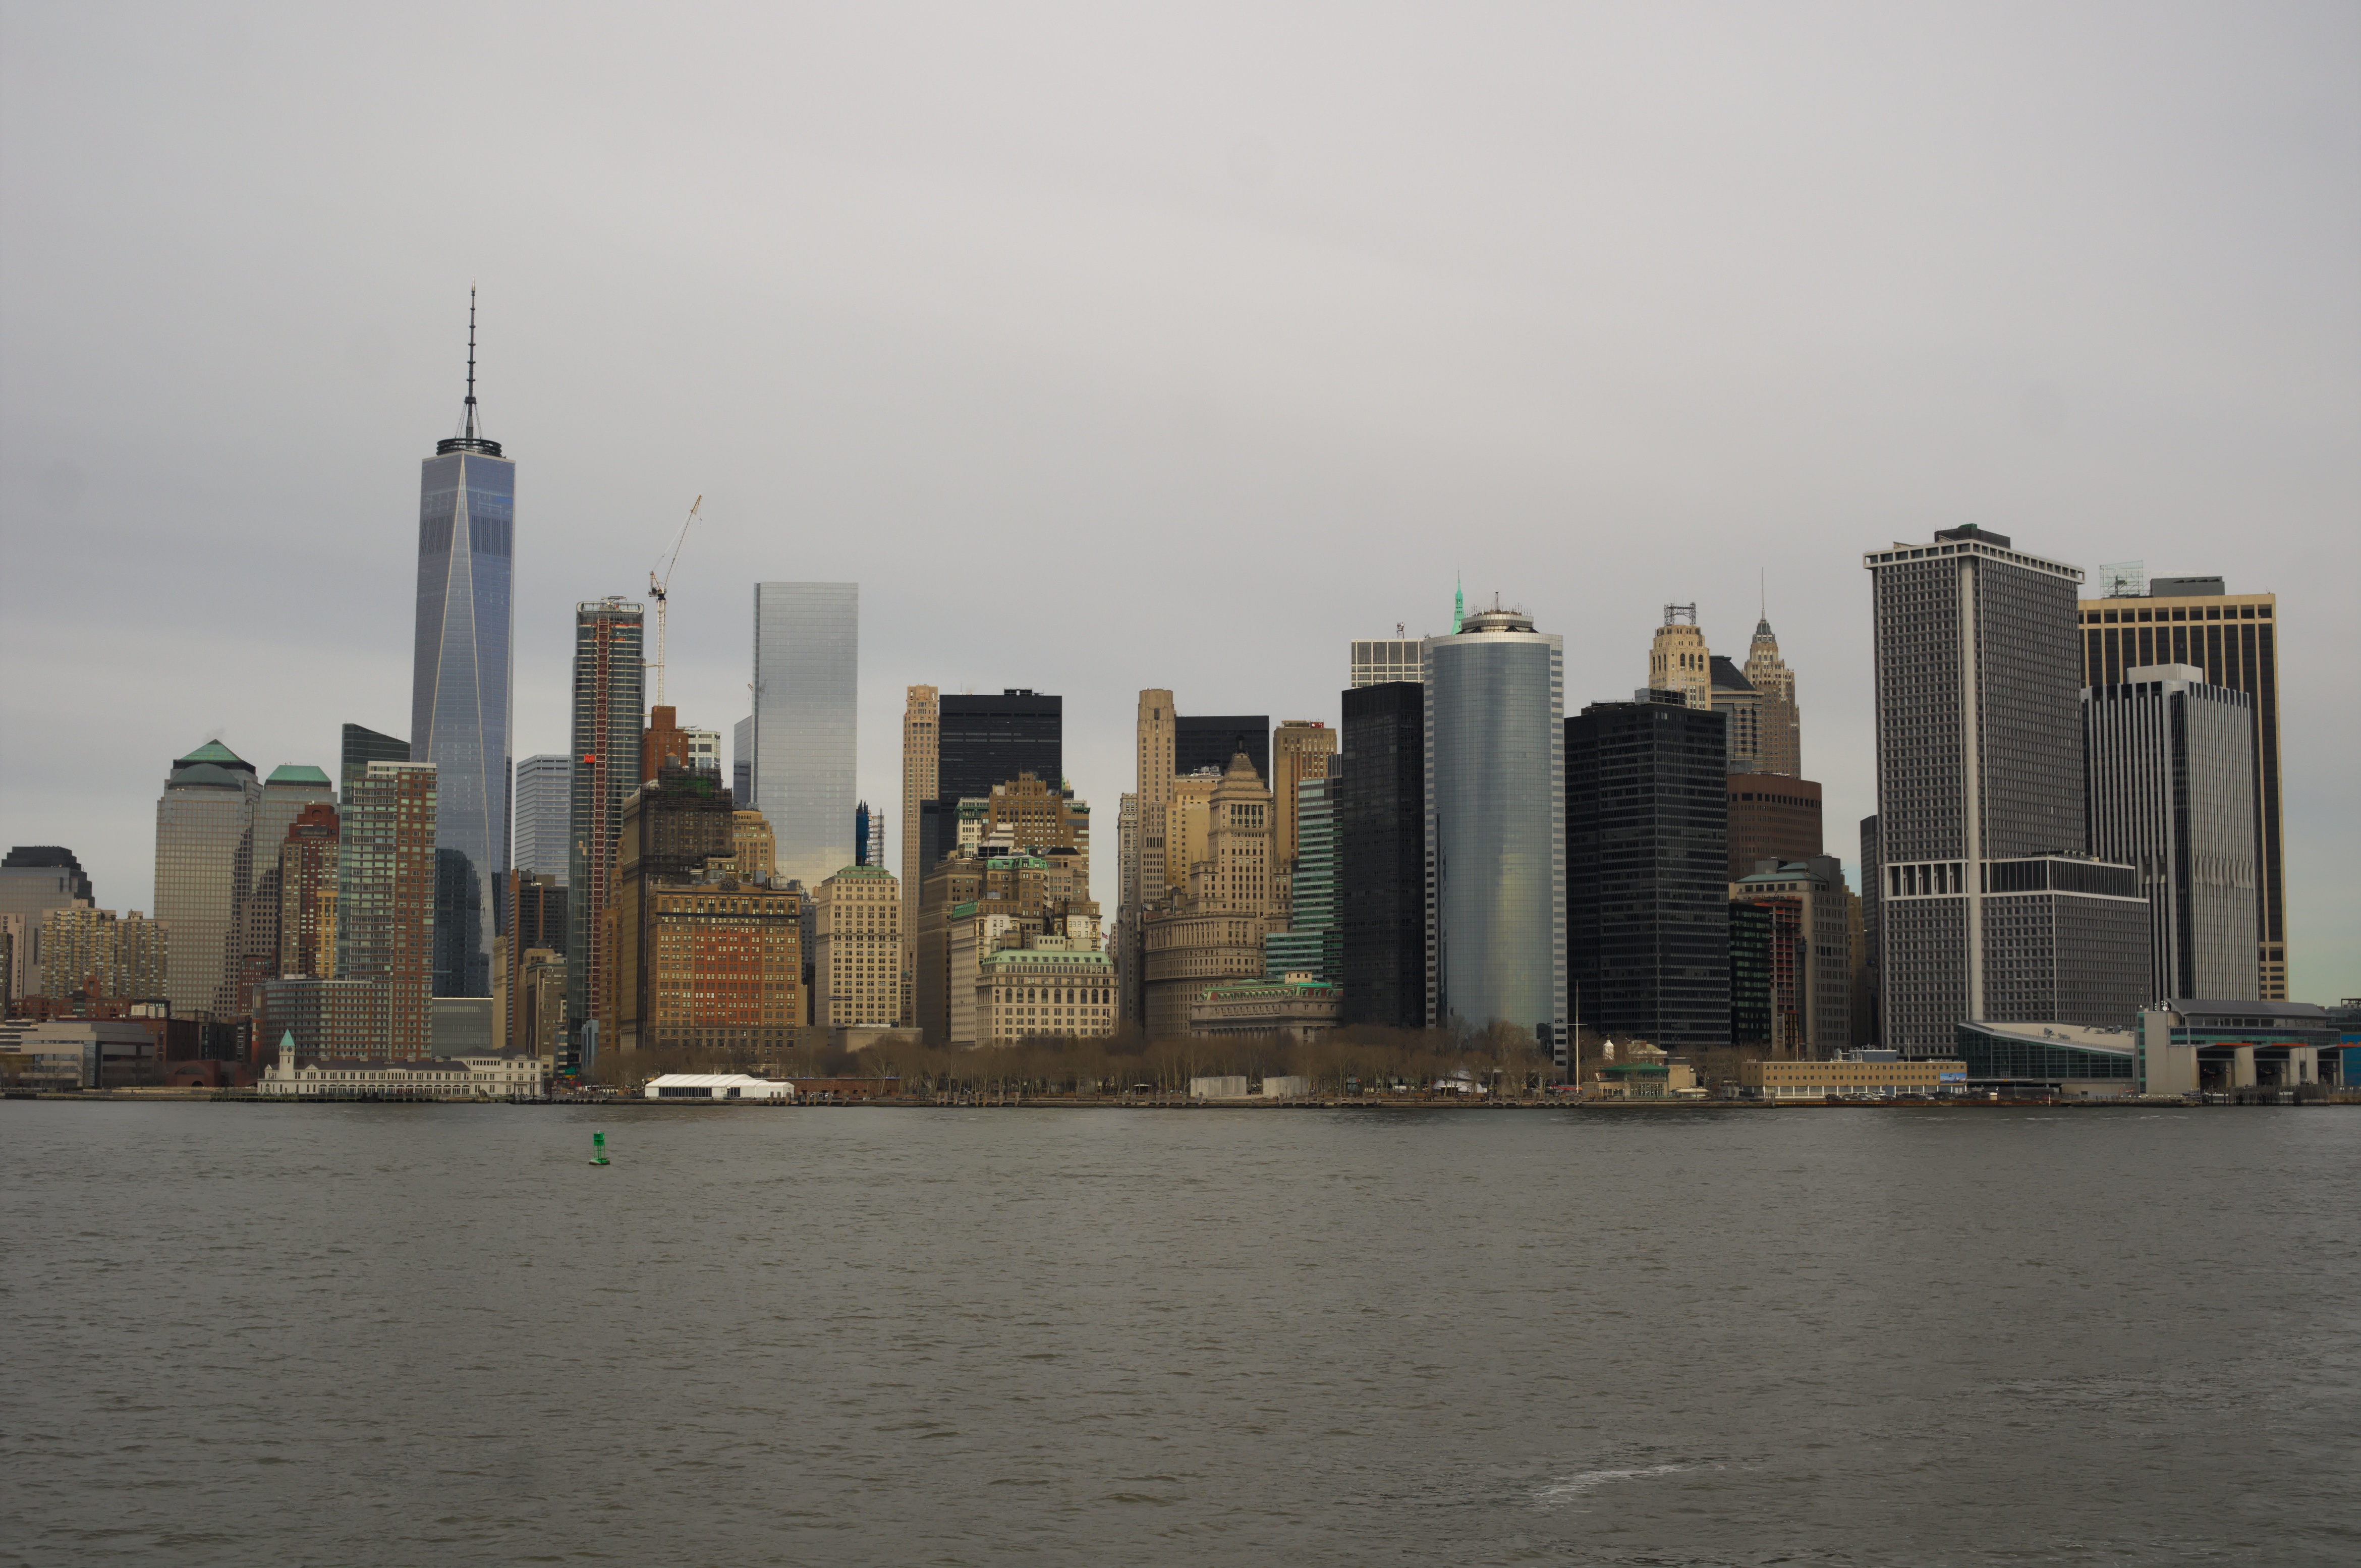
sea, coast, water, horizon, skyline, city, skyscraper, new york, river, manhattan, new york city, cityscape, downtown, dusk, nyc, usa, bay, harbor, world trade center, waterway, tower block, ny, big apple, urban area, geographical feature, atmospheric phenomenon, human settlement